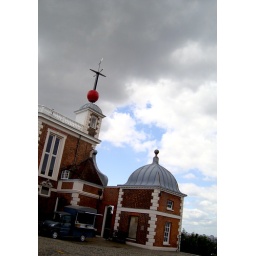
The red ball drops very day at 1 p.m. to signal the time to ships in the harbour.